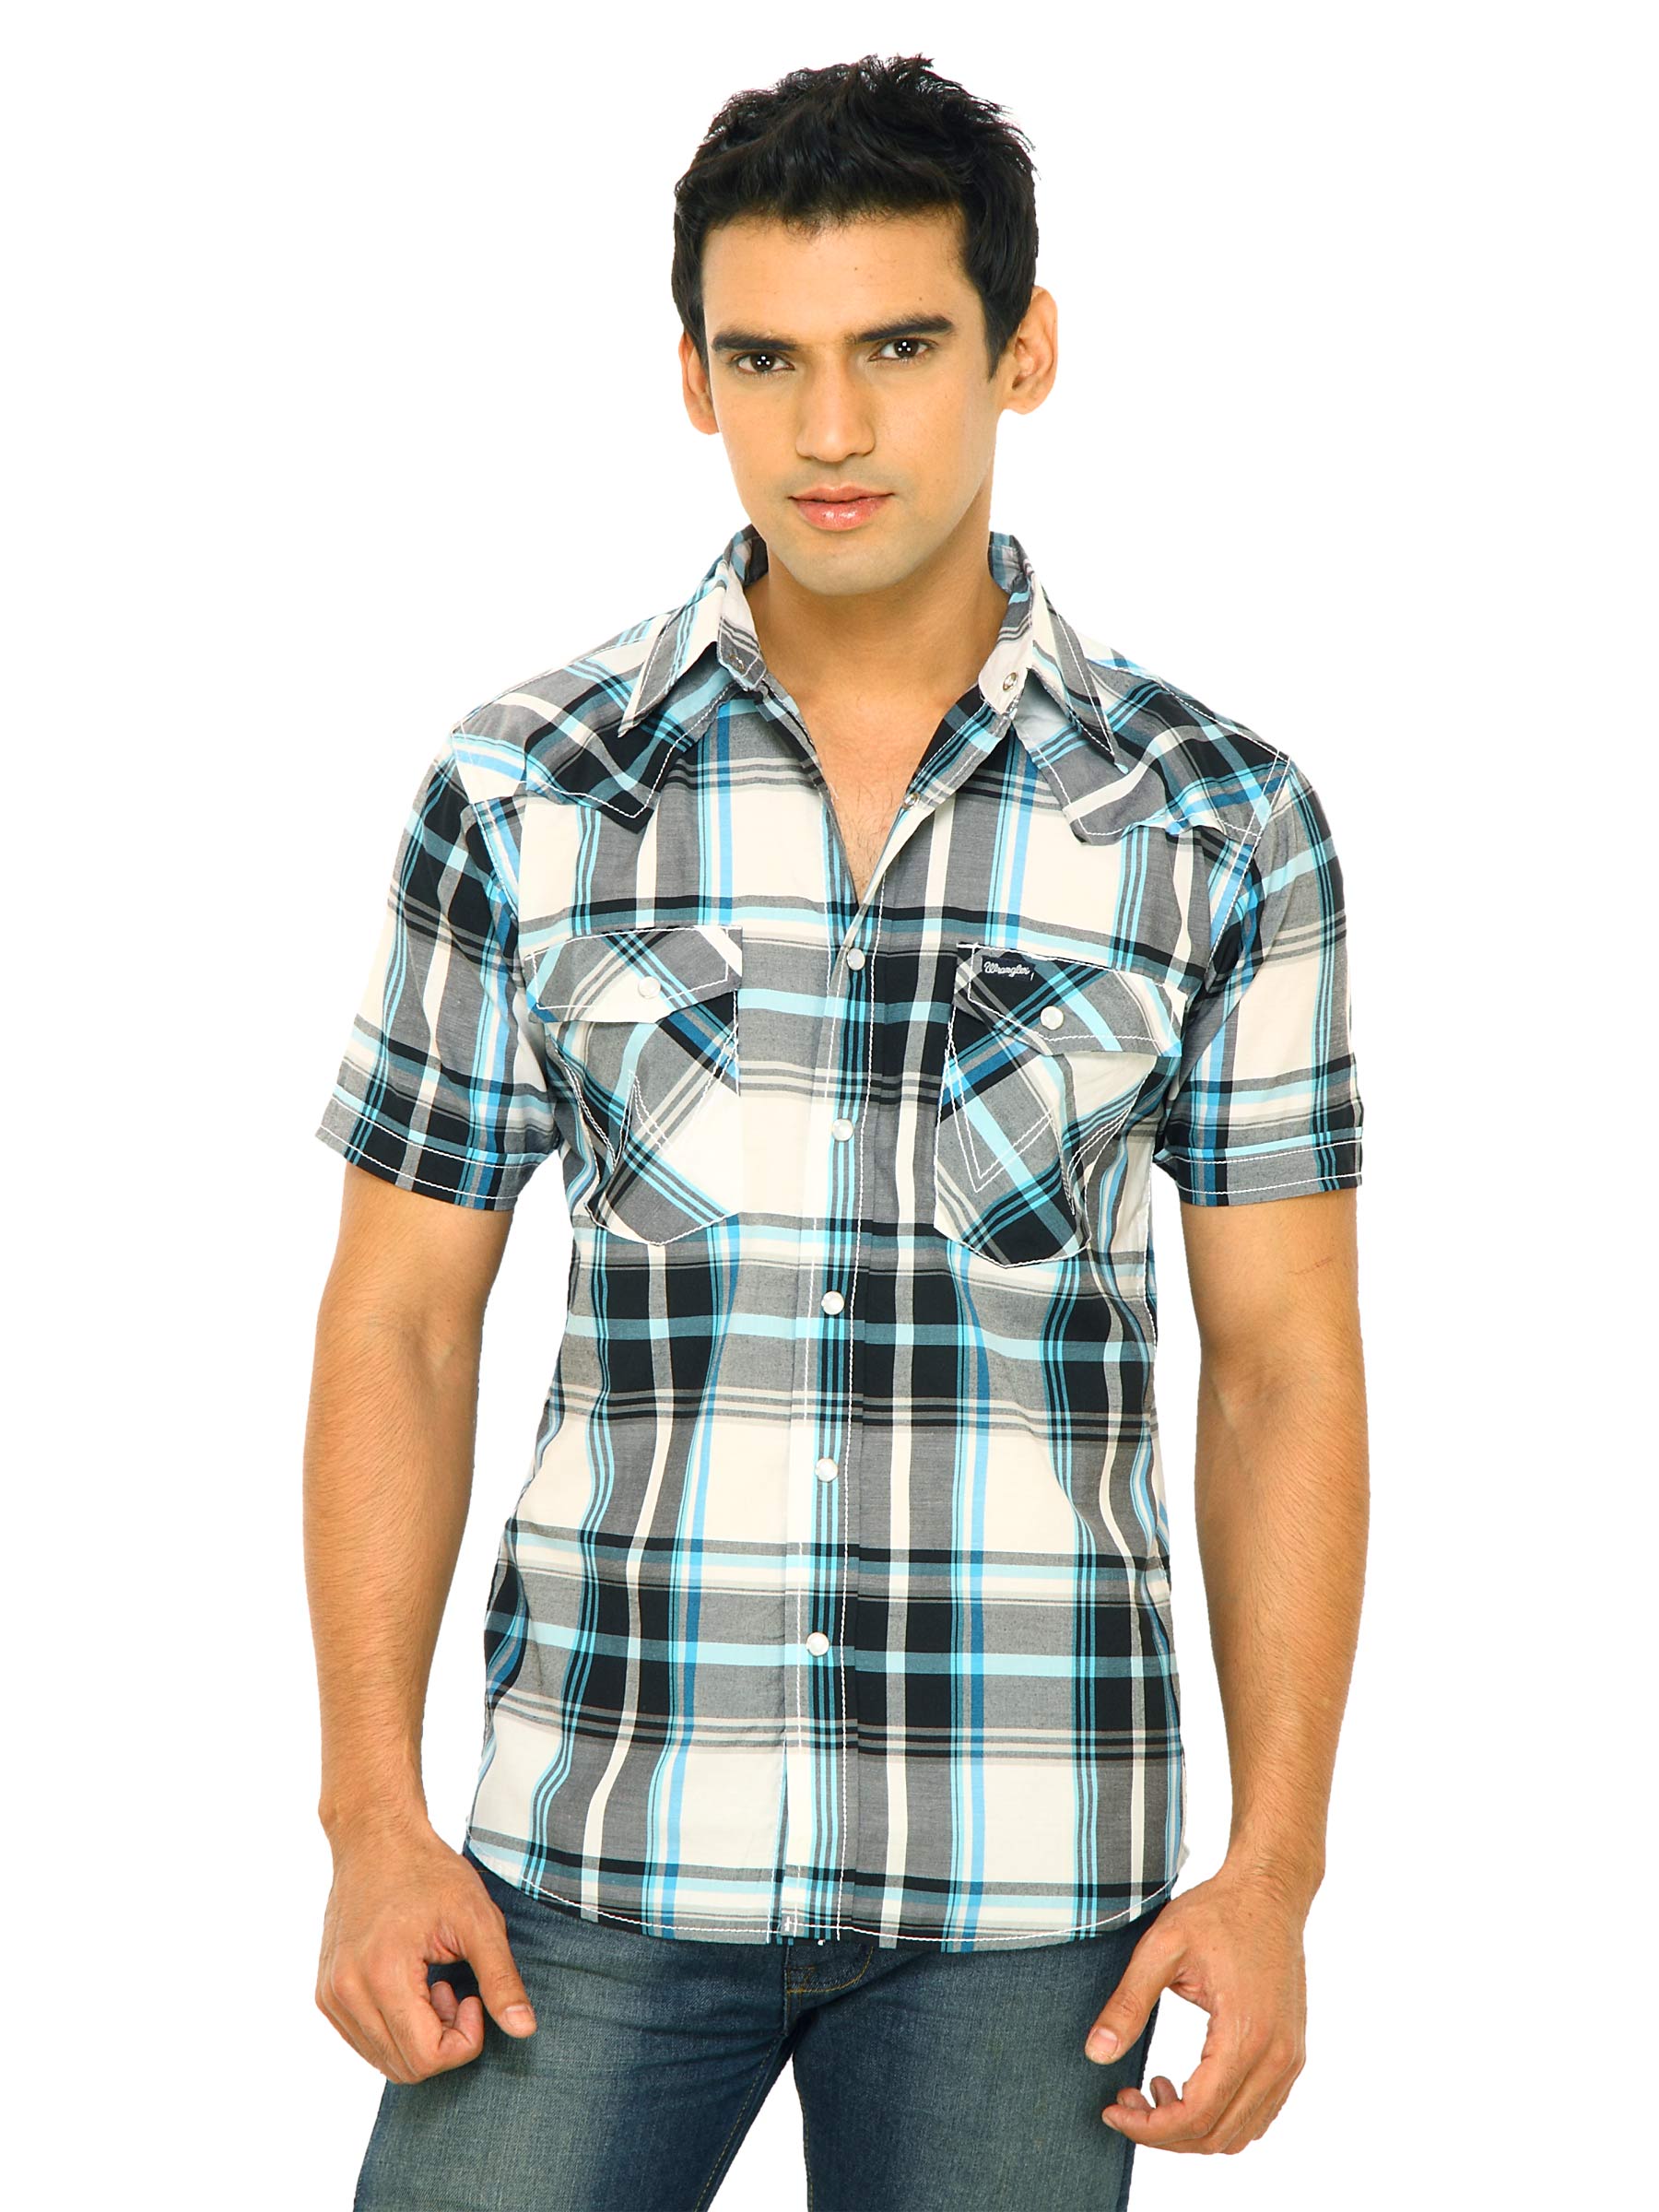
Wrangler Men Dodge Broad Accent Check White Shirts
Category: Apparel / Topwear / Shirts
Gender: Men
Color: White
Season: Fall 2011
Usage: Casual